Rishi

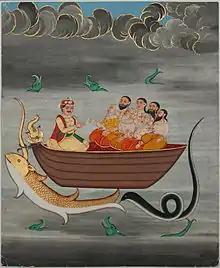
A late 18th century painting of Saptarishi and Manu from Jaipur, Rajasthan.

In Indian religions, a rishi is an accomplished and enlightened person. They find mention in various Vedic texts. Rishis are believed to have composed hymns of the Vedas. The Post-Vedic tradition of Hinduism regards the rishis as "great yogis" or "sages" who after intense meditation (tapas) realized the supreme truth and eternal knowledge, which they composed into hymns. The term appears in Pali literature as Ishi; in Buddhism they can be either Buddhas, Paccekabuddhas, Arahats or a monk of high rank.